Mount Doody

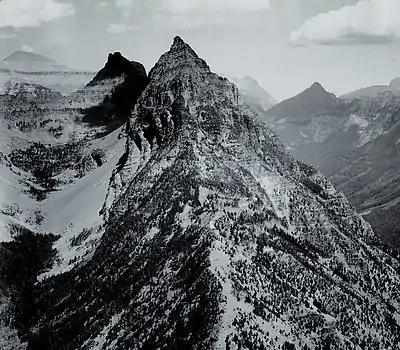
Aerial view, southwest aspect

Based on the Köppen climate classification, the peak is located in an alpine subarctic climate zone with long, cold, snowy winters, and cool to warm summers. Temperatures can drop below −10 °F with wind chill factors below −30 °F.